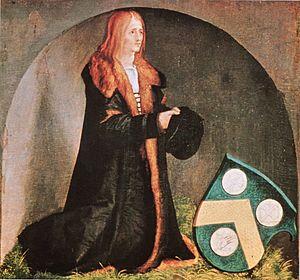
Jakob Heller était un patricien allemand et un marchand. Il a officié en tant que bourgmestre de la Ville Libre de Francfort en 1501 et 1513. Il a laissé le souvenir d'un mécène et ami des arts ayant commandé le rétable de Heller à Albrecht Dürer et Matthias Grünewald ainsi qu'une statue de la Crucifixion à Hans Backoffen.